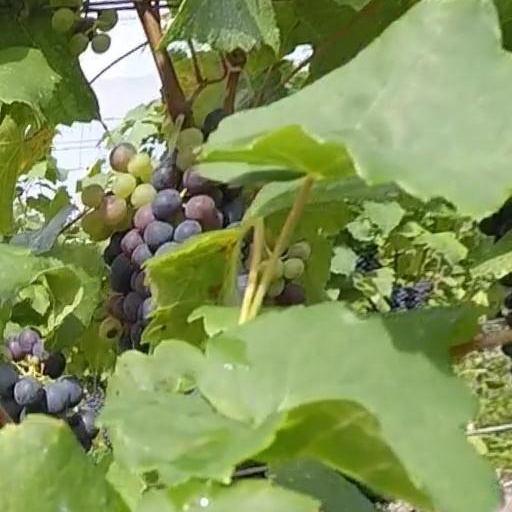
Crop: grape